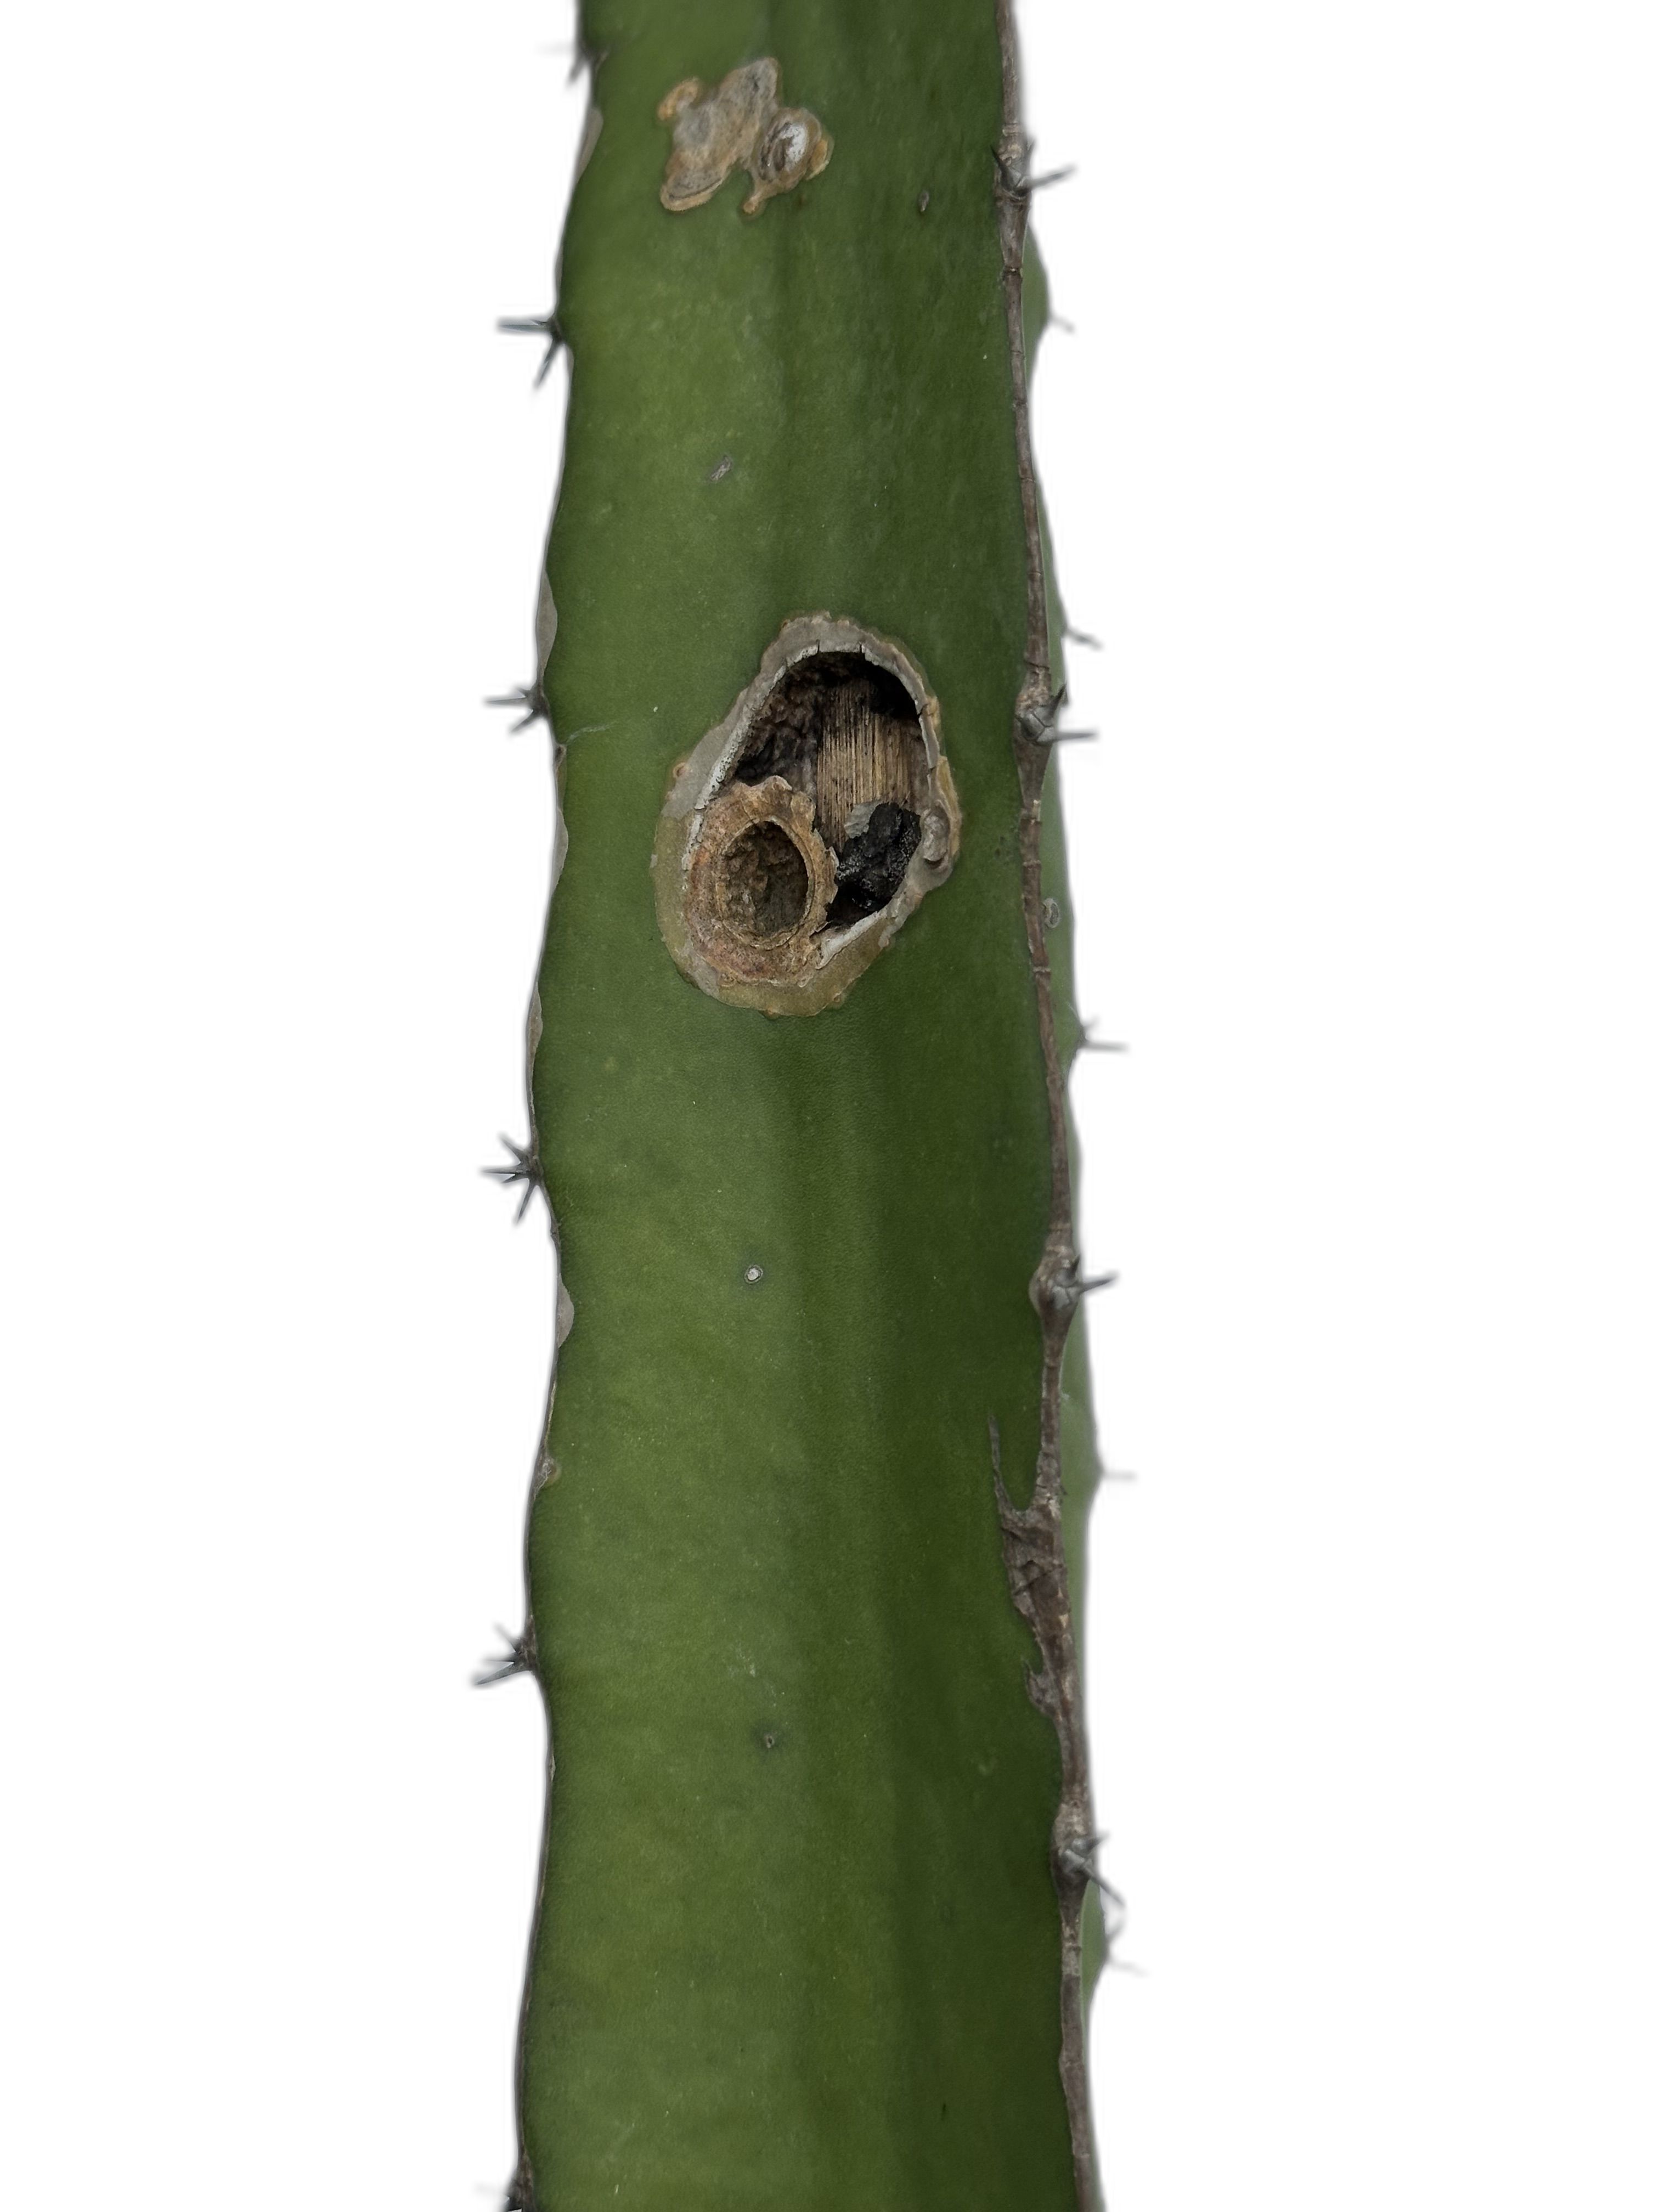
Label: Bad leaf